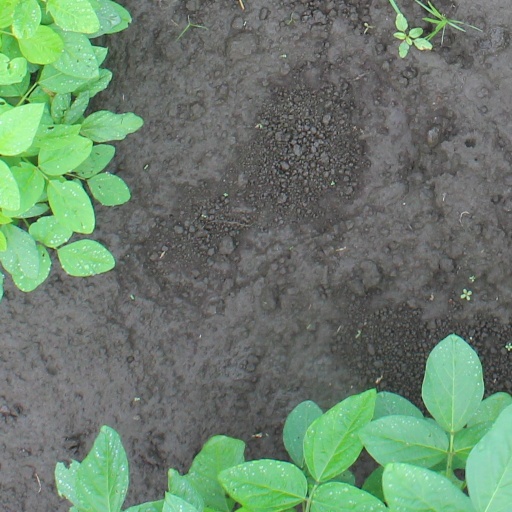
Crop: soybean